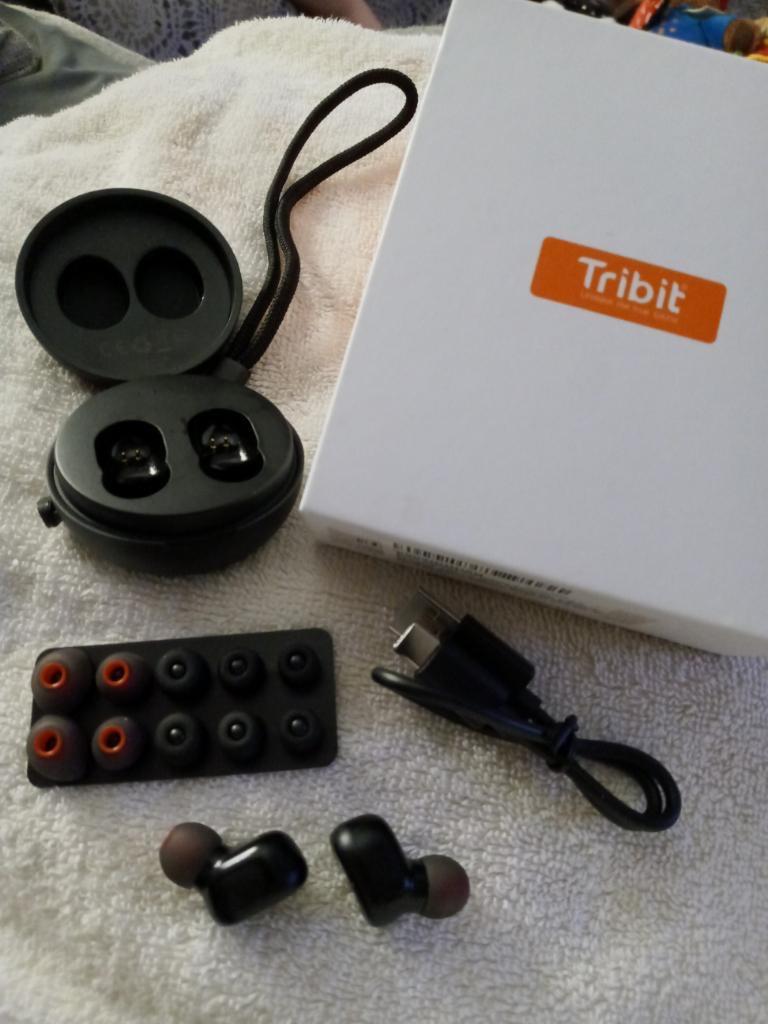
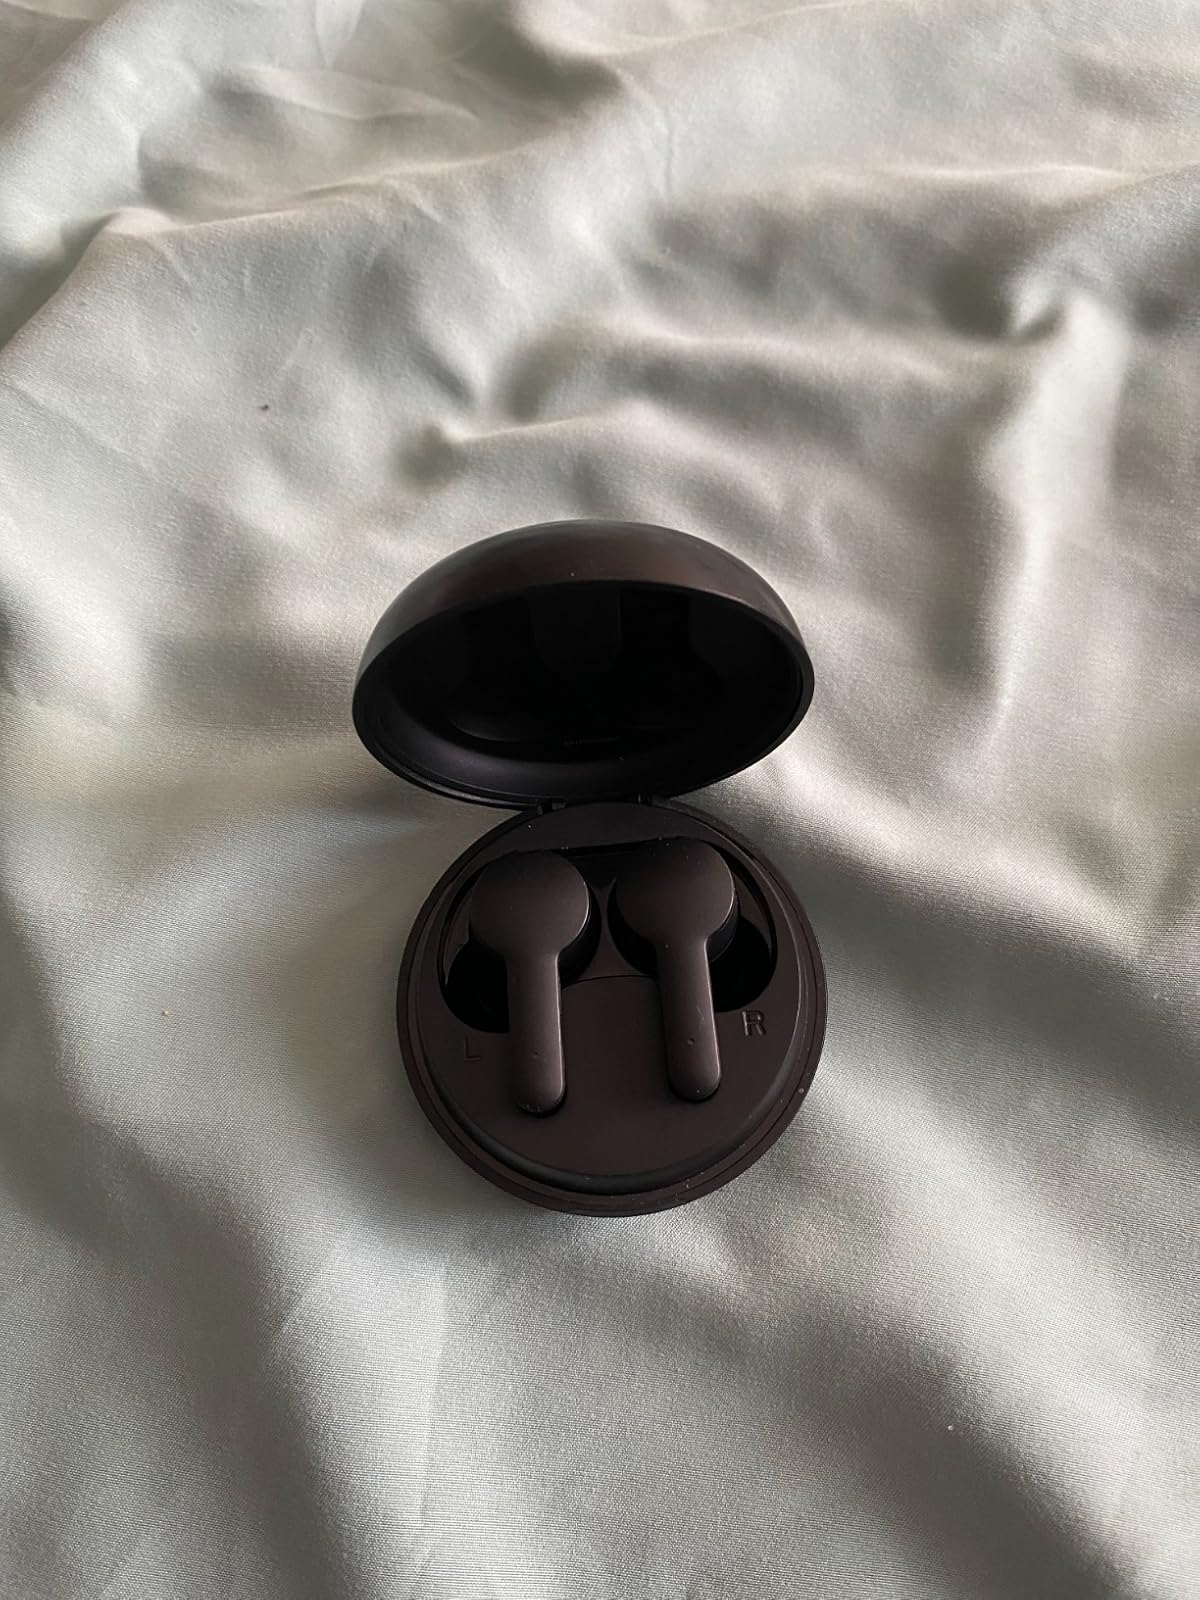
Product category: earbuds
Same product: no